Anna Hormouz

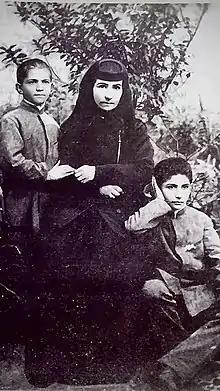

Anna Hormouz was born in Qajar Persia to an Assyrian Protestant family. In 1863, she married her husband Raffi, an Armenian author and leading figure in 19th-century Armenian literature, whom she met in Salmas. They went on to have two sons, Aram and Arshak Melik-Hakobian, and a daughter, Esther, who died at a young age. Anna was widowed in 1880 by the death of her husband. She and her two sons left Tbilisi for St.Petersburg due to financial difficulties. She eventually ended up in London at the end of the 19th century where she became an active scholar of the Armenian question. Anna went on to devote the rest of her life to the publication of her husbands works with the help of the Mekhitarist congregation in Vienna. Additionally, she worked on fixing the mistakes in the biography of her husband.